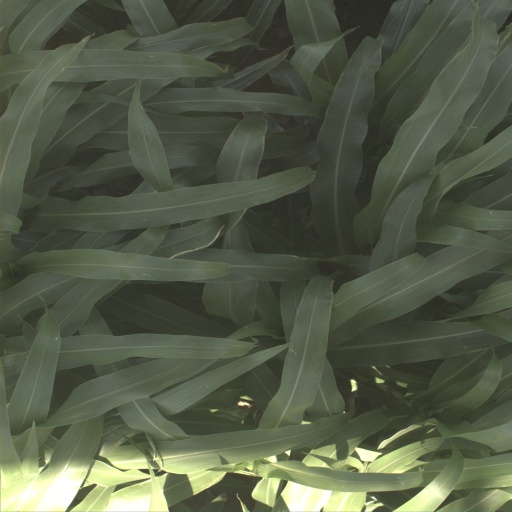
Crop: sorghum